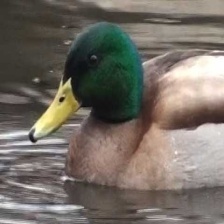
Species: MALLARD DUCK
Scientific name: ANAS PLATYRHYNCHOS
ImageNet parent category: drake